Phosphatherium

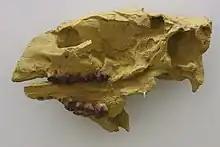
Skull of "Phosphatherium"

Some features of the teeth and jaw structures of "P. escuilliei" show significant individual variation, including the development of the molar crests (lophodonty). Part of this individual variation is related to sexual dimorphism. This includes the development of the submaxillary fossa housing muscles for mastication.